Senna costata

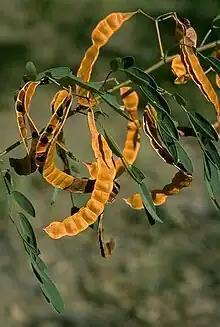
Mature fruit near Prairie, Queensland

Senna costata is a species of flowering plant in the family Fabaceae and is endemic to northern Australia. It is a shrub or small tree with pinnate leaves with four or five pairs of narrowly elliptic leaflets, and yellow flowers arranged in pairs or groups of five to eight, with ten fertile stamens in each flower.